First Comes Courage

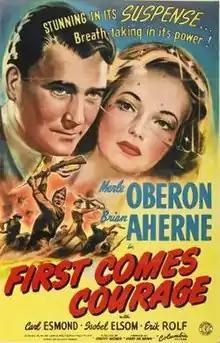
theatrical poster

First Comes Courage is a 1943 American war film, the final film directed by Dorothy Arzner, one of the few female directors in Hollywood at the time. The film was based on the 1943 novel "Commandos" by Elliott Arnold, adapted by George Sklar, with a screenplay by Melvin Levy and Lewis Meltzer. It stars Merle Oberon and Brian Aherne.